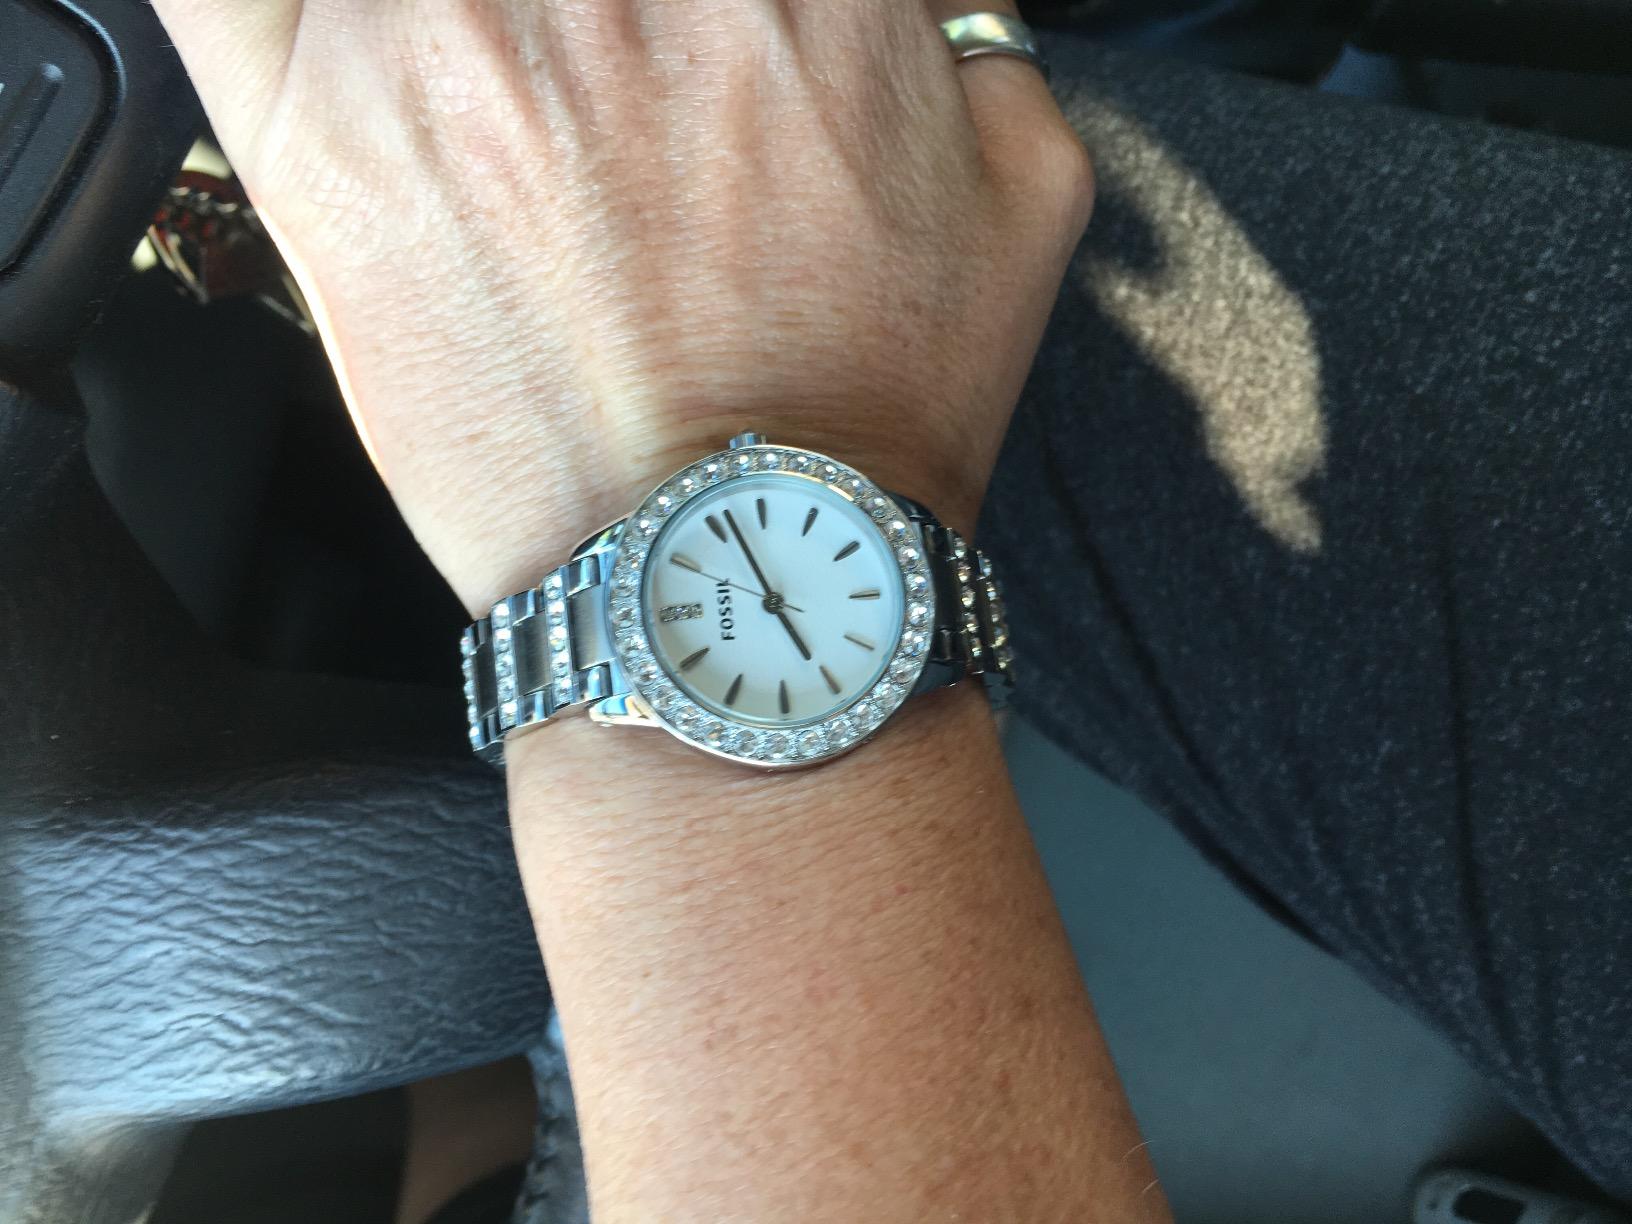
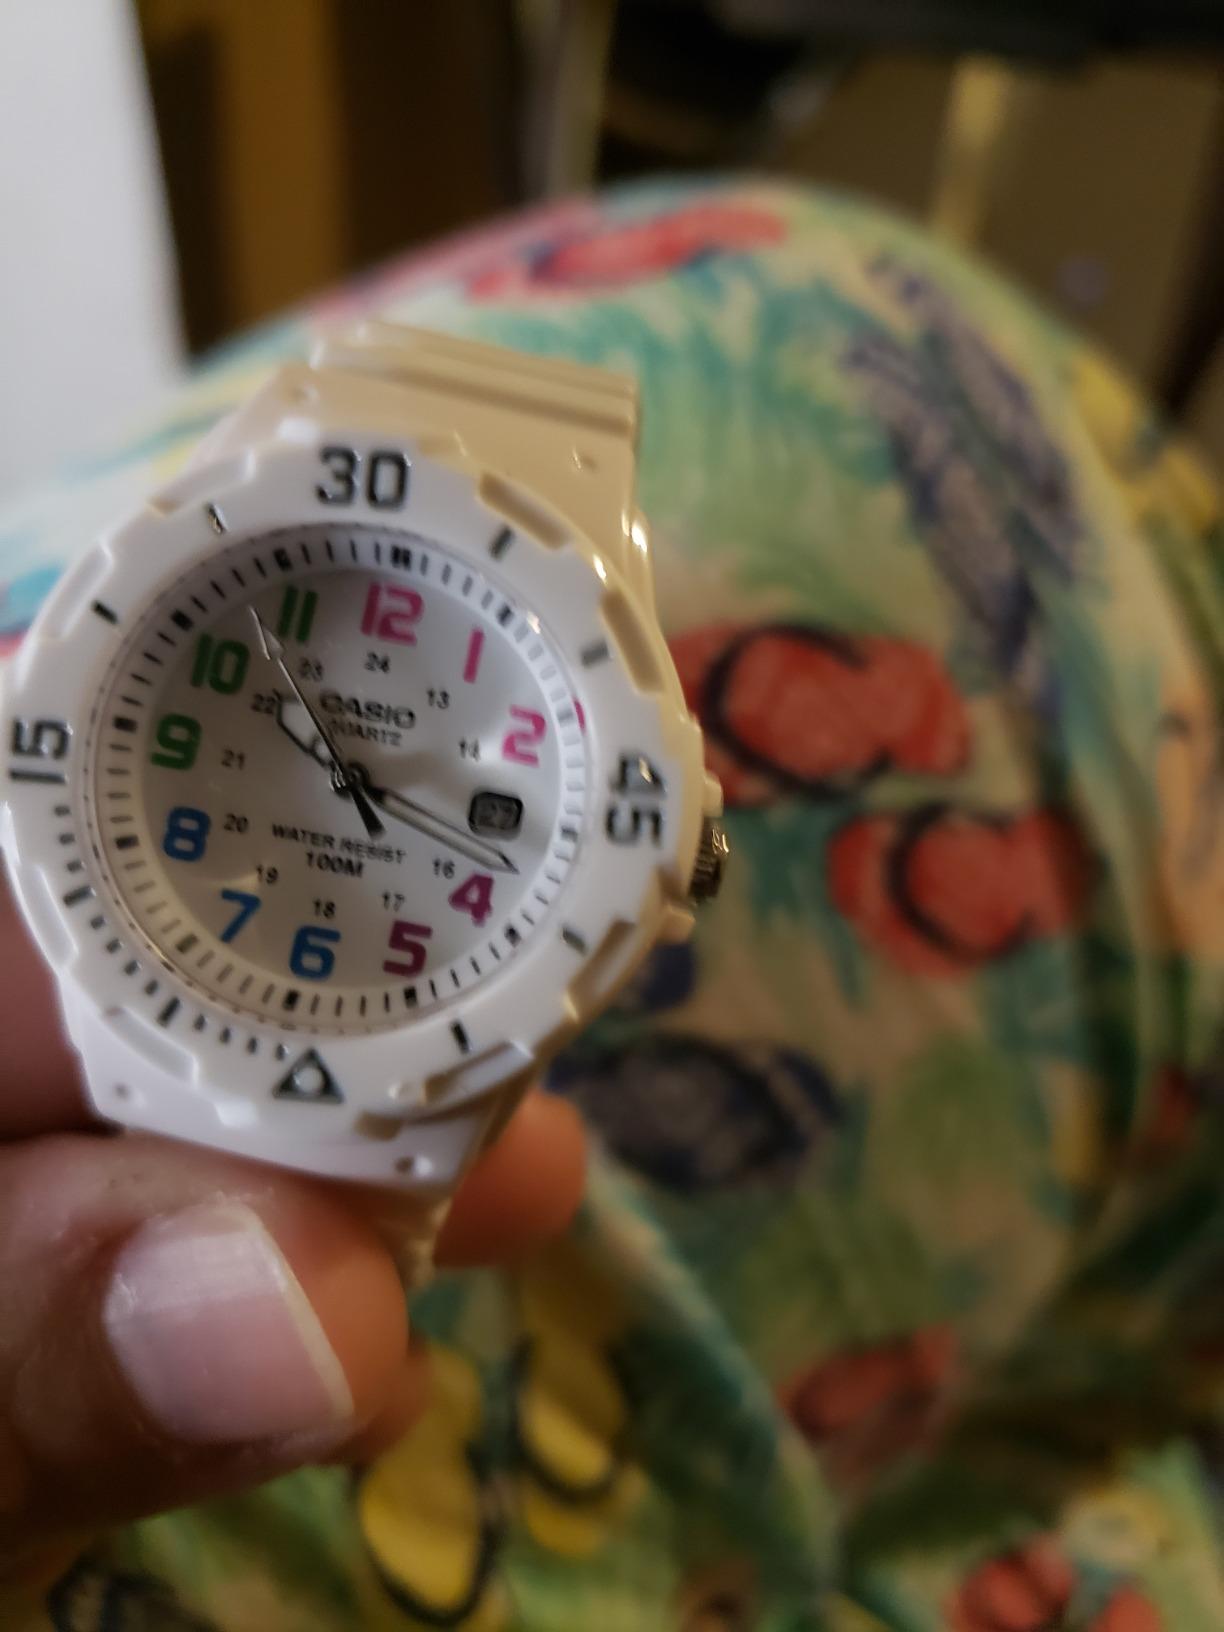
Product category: accessories_watch
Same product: no